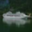
Label: ship